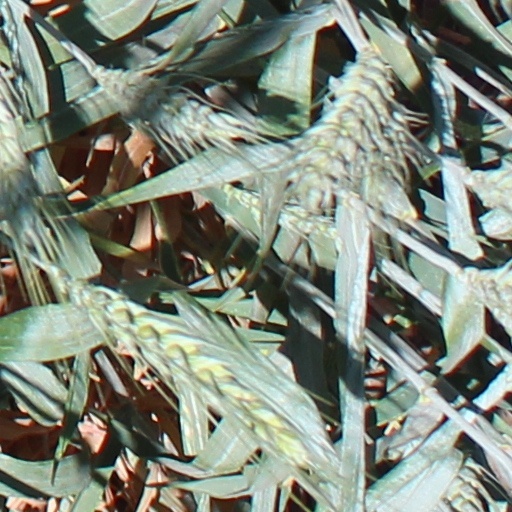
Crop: wheat